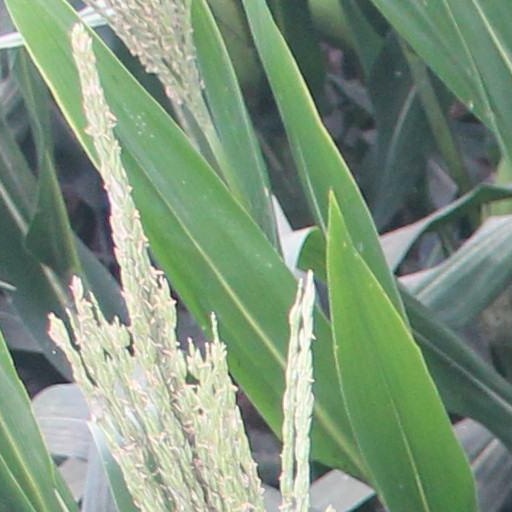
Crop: maize; corn